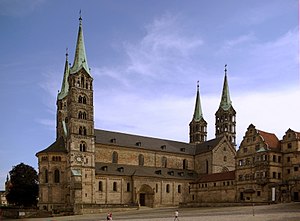
Fyrstbispedømmet Bamberg
Domkirken i Bamberg.
Fyrstbispedømmet Bamberg var et katolsk ærkebispedømme, som omfattede store dele af Franken i den nordlige del af fristaten Bayern. Det havde sæde i Bamberg, og dets katedral var Bamberg domkirke. Den nuværende ærkebiskop er Ludwig Schick. Det bor 750.000 katolikker i det nuværende bispedømme.